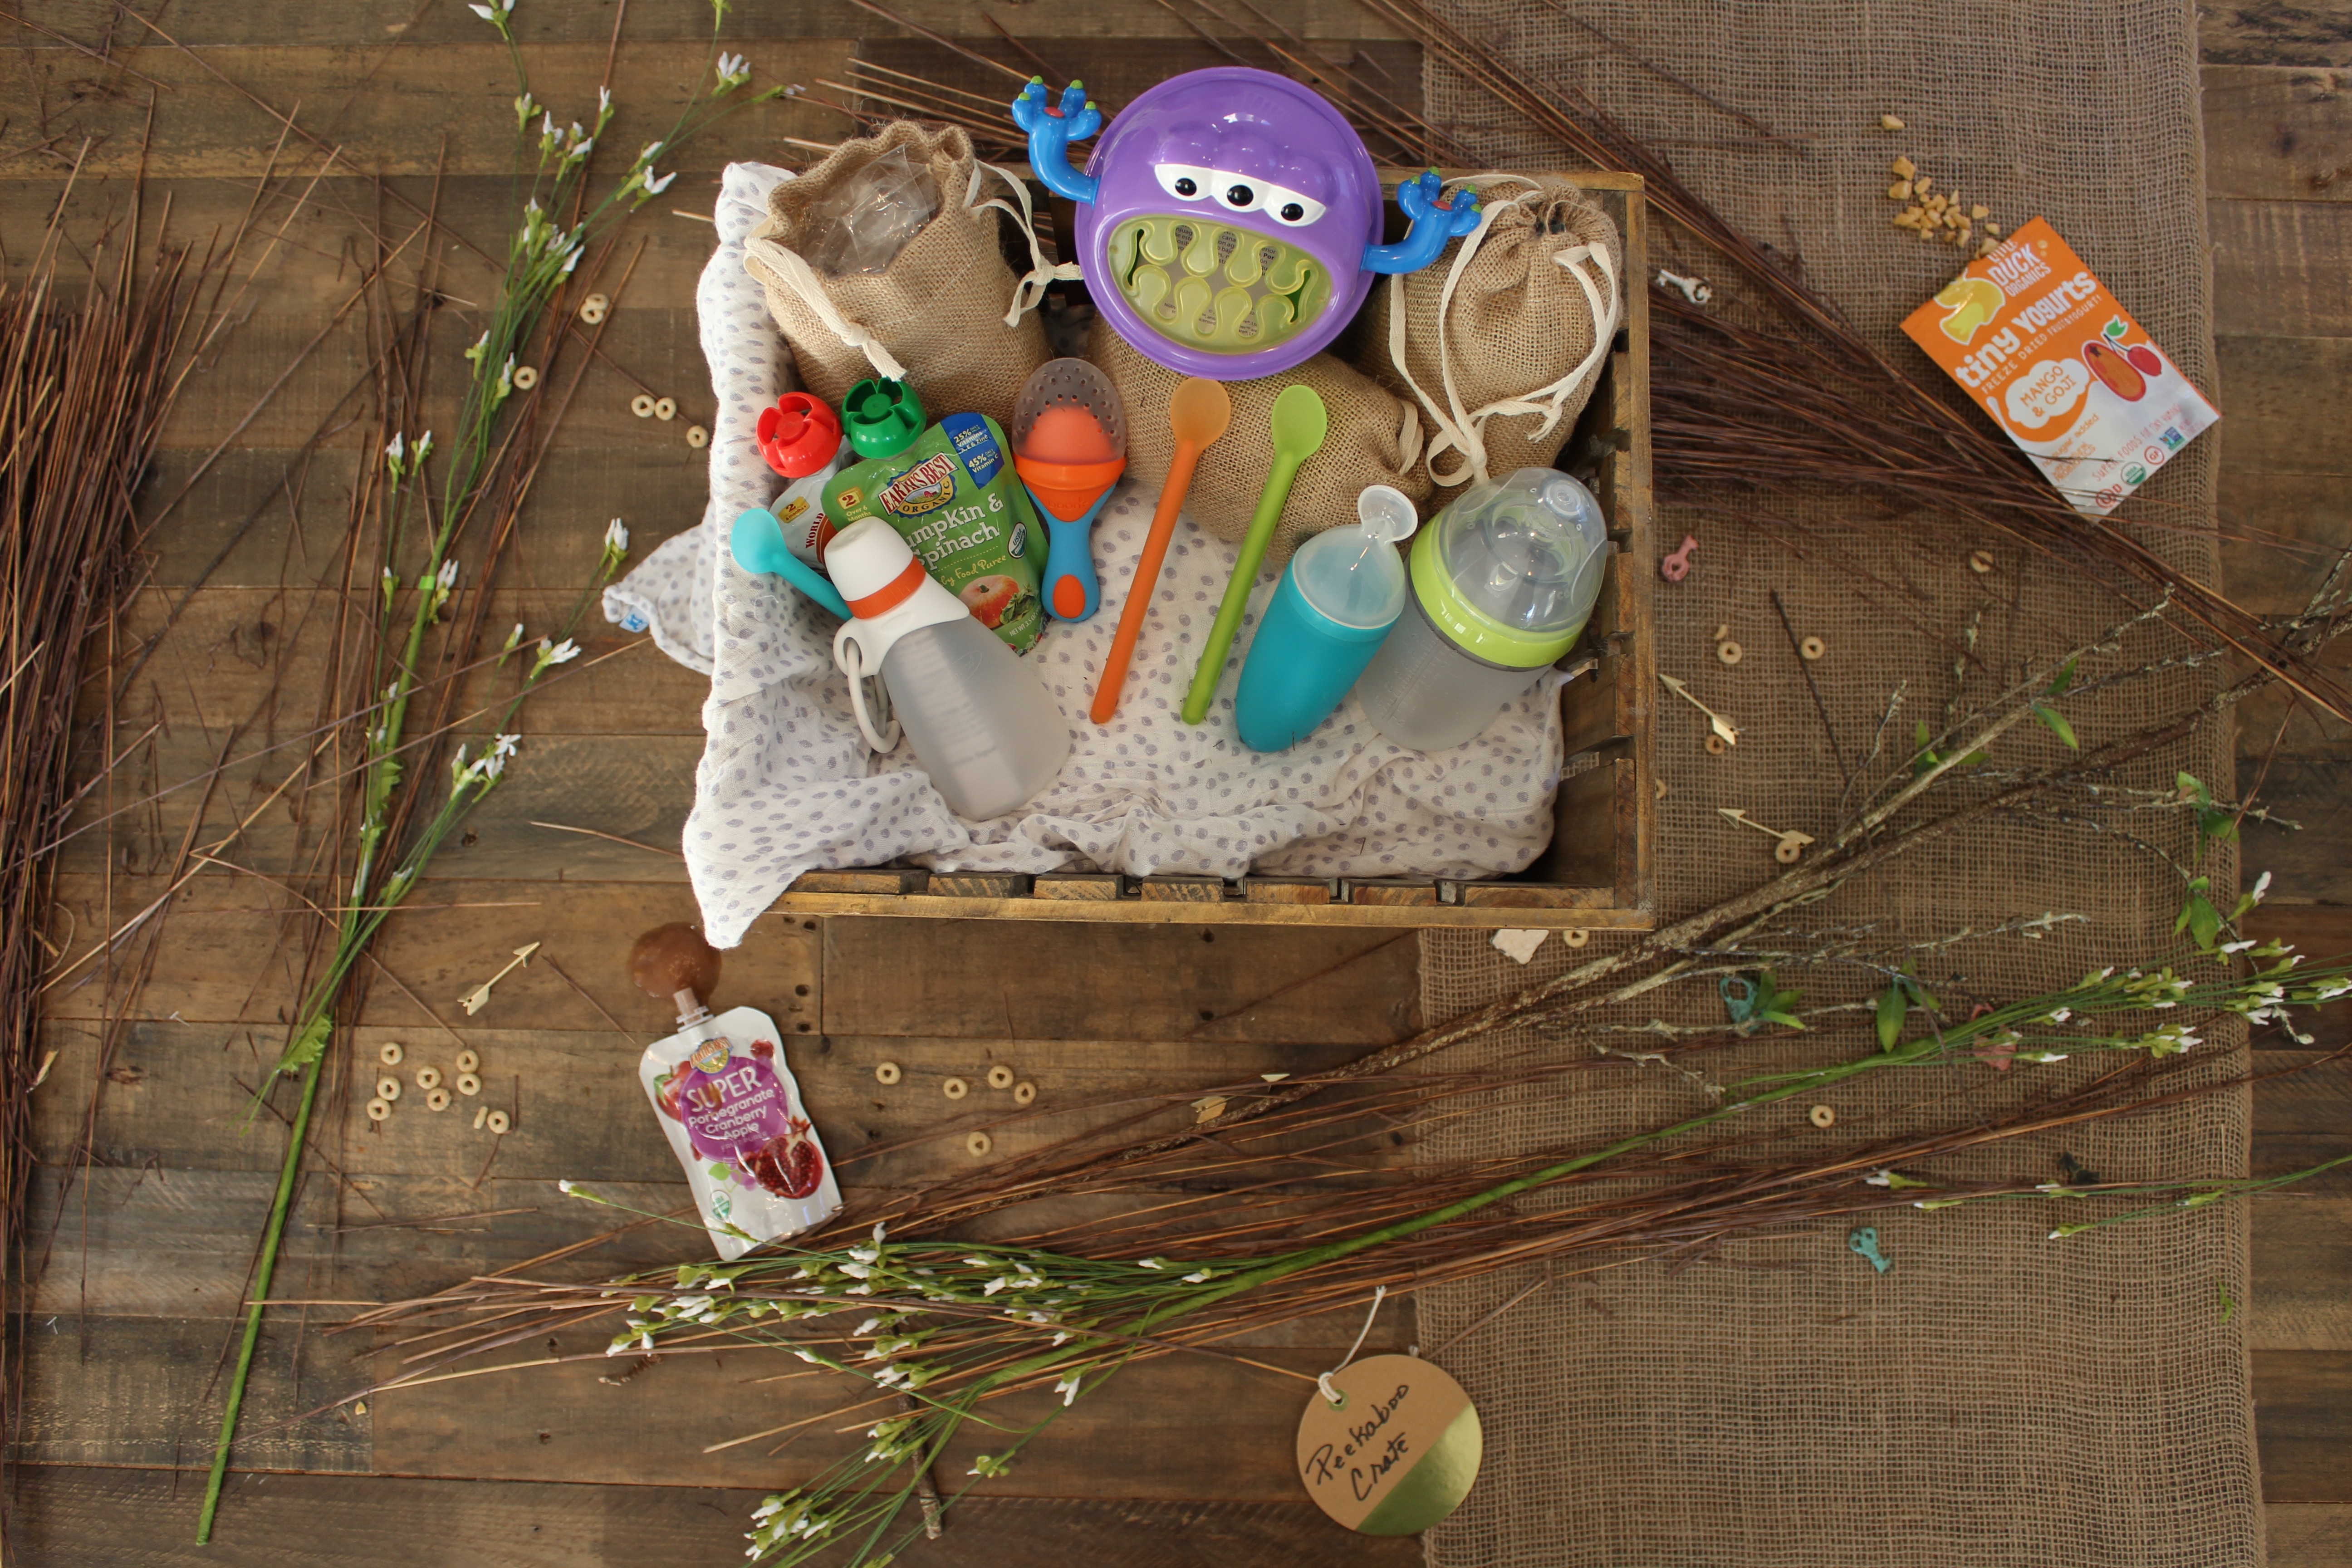
toy, art